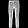
Label: Trouser